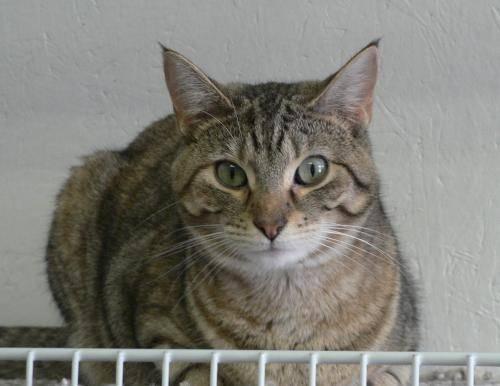
cat